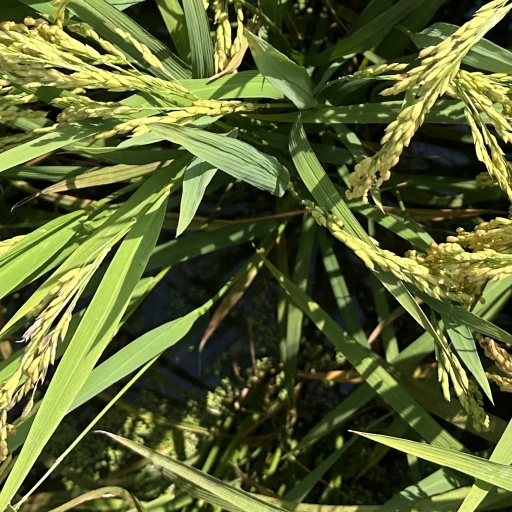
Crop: rice